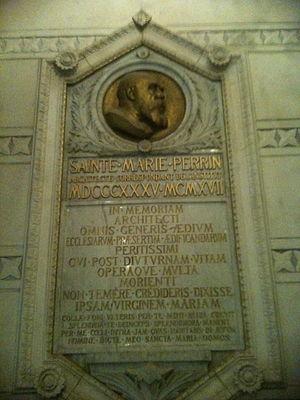
Plaque commémorative de Sainte-Marie Perrin, dans la Basilique Notre-Dame de Fourvière, à Lyon
Pierre-Marie Bossan est un architecte français, né le 23 juillet 1814 à Lyon, et mort le 23 juillet 1888 à La Ciotat.
Louis Jean Sainte-Marie Perrin est un architecte français. Catholique fervent, il a terminé la construction de la basilique Notre-Dame de Fourvière.
Ils sont de Lyon ou ont marqué la ville de leur influence :